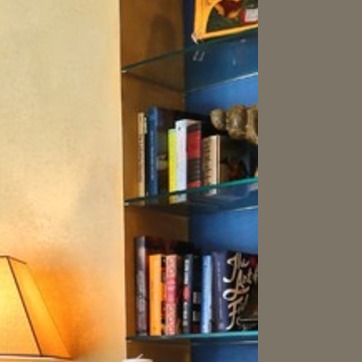
Material: paper